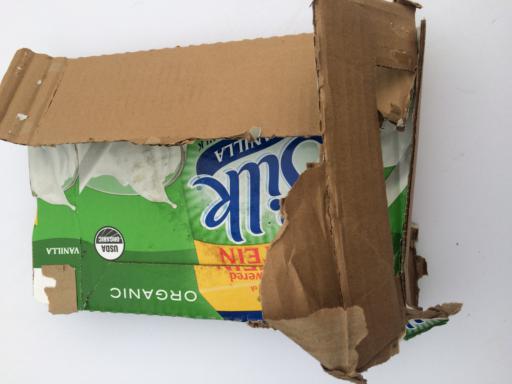
Label: cardboard